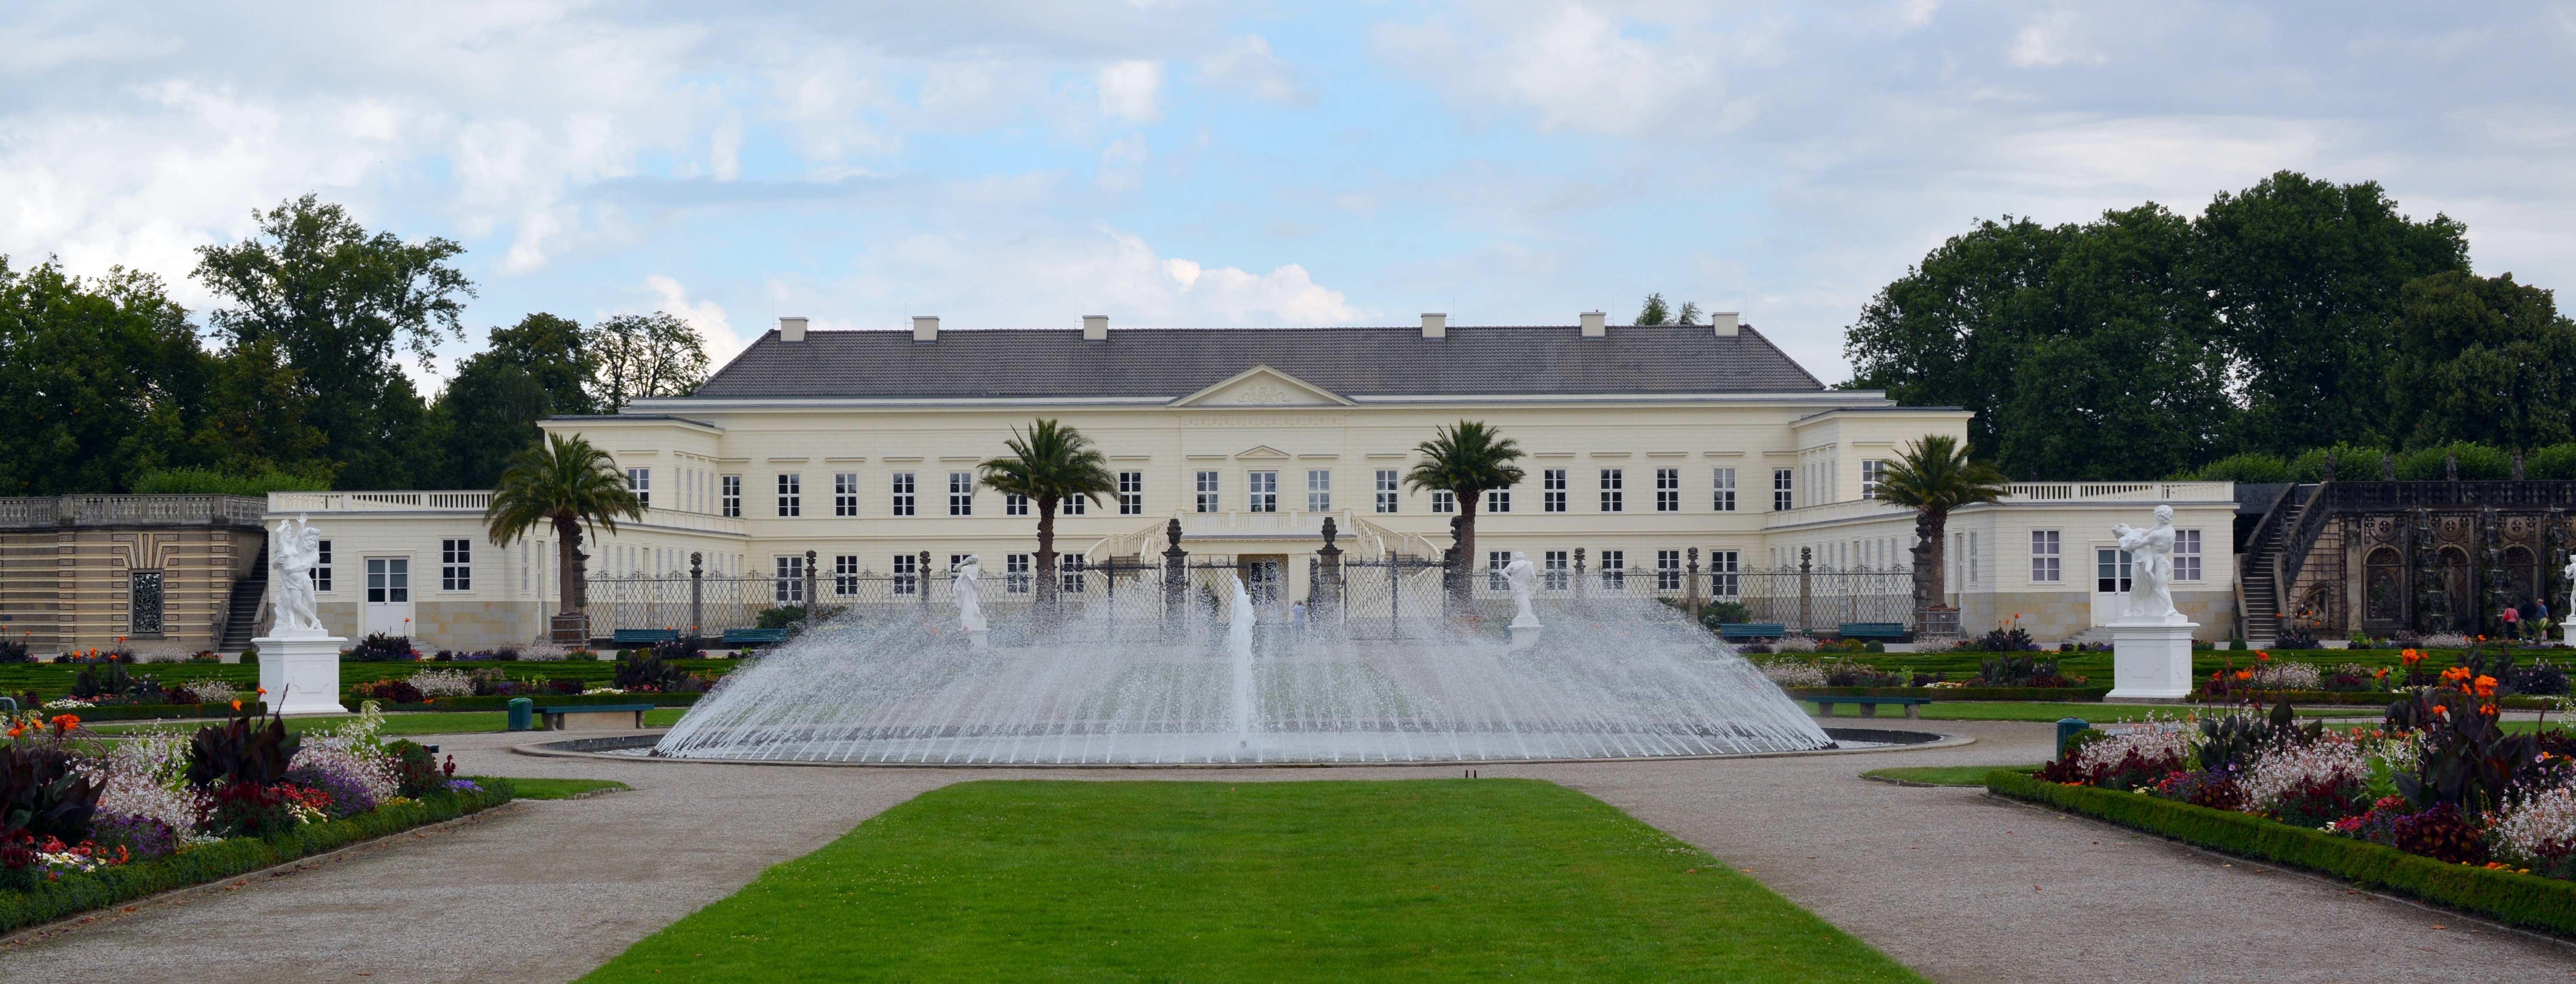
lawn, villa, mansion, building, chateau, palace, panorama, plaza, castle, property, courtyard, fountain, estate, historically, water feature, hanover, manor house, stately home, reflecting pool, herrenh user gardens, manors castle